SFX Hall

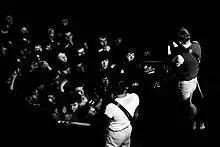
New Order at SFX Dublin in 1983

SFX Hall, sometimes referred to as SFX Theatre or The SFX, was a theatre located on Upper Sherrard Street, in Dublin, Ireland.